Bellvitge railway station

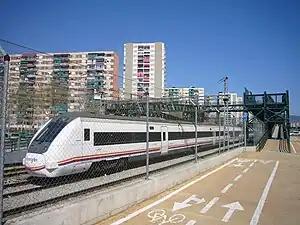
A Renfe Operadora 449 Series train at the station.

Bellvitge is a Rodalies de Catalunya commuter rail station serving the neighborhood of the same name, in the L'Hospitalet de Llobregat municipality, to the south-west of Barcelona, in Catalonia, Spain. It is on the conventional Madrid–Barcelona railway, between and , and is served by all trains on Barcelona commuter rail service lines and , as well as some trains. Some trains on regional line also call at the station.